Sportsman's Park

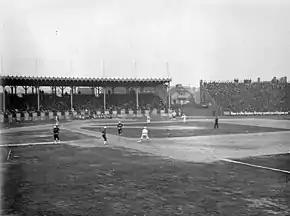
The 1902 version of Sportsman's Park, with the diamond located on the northwest corner

When the American League Milwaukee Brewers moved to St. Louis in 1902 and took the Browns name, they built a new version of Sportsman's Park. They initially placed the diamond and the main stand at the northwest corner of the block.